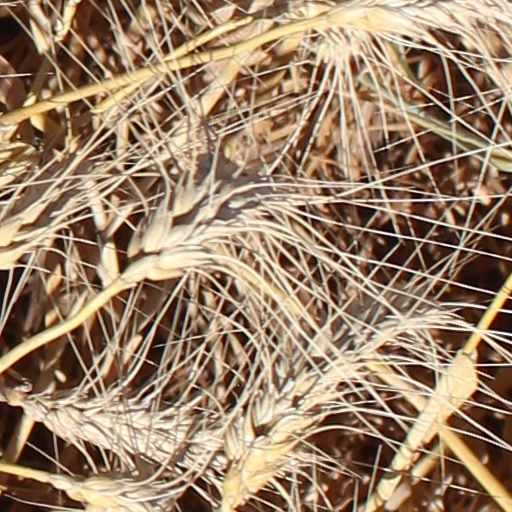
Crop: wheat